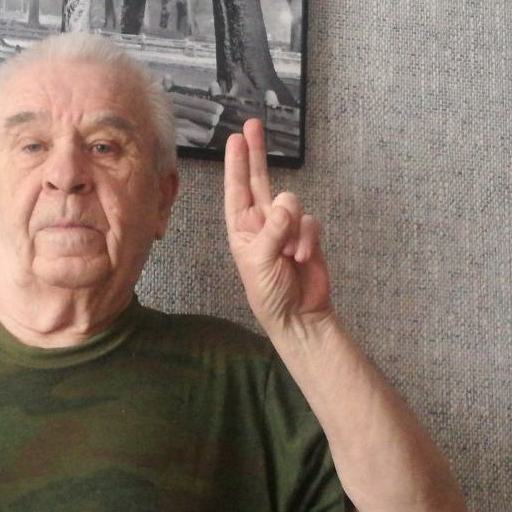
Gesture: two_up